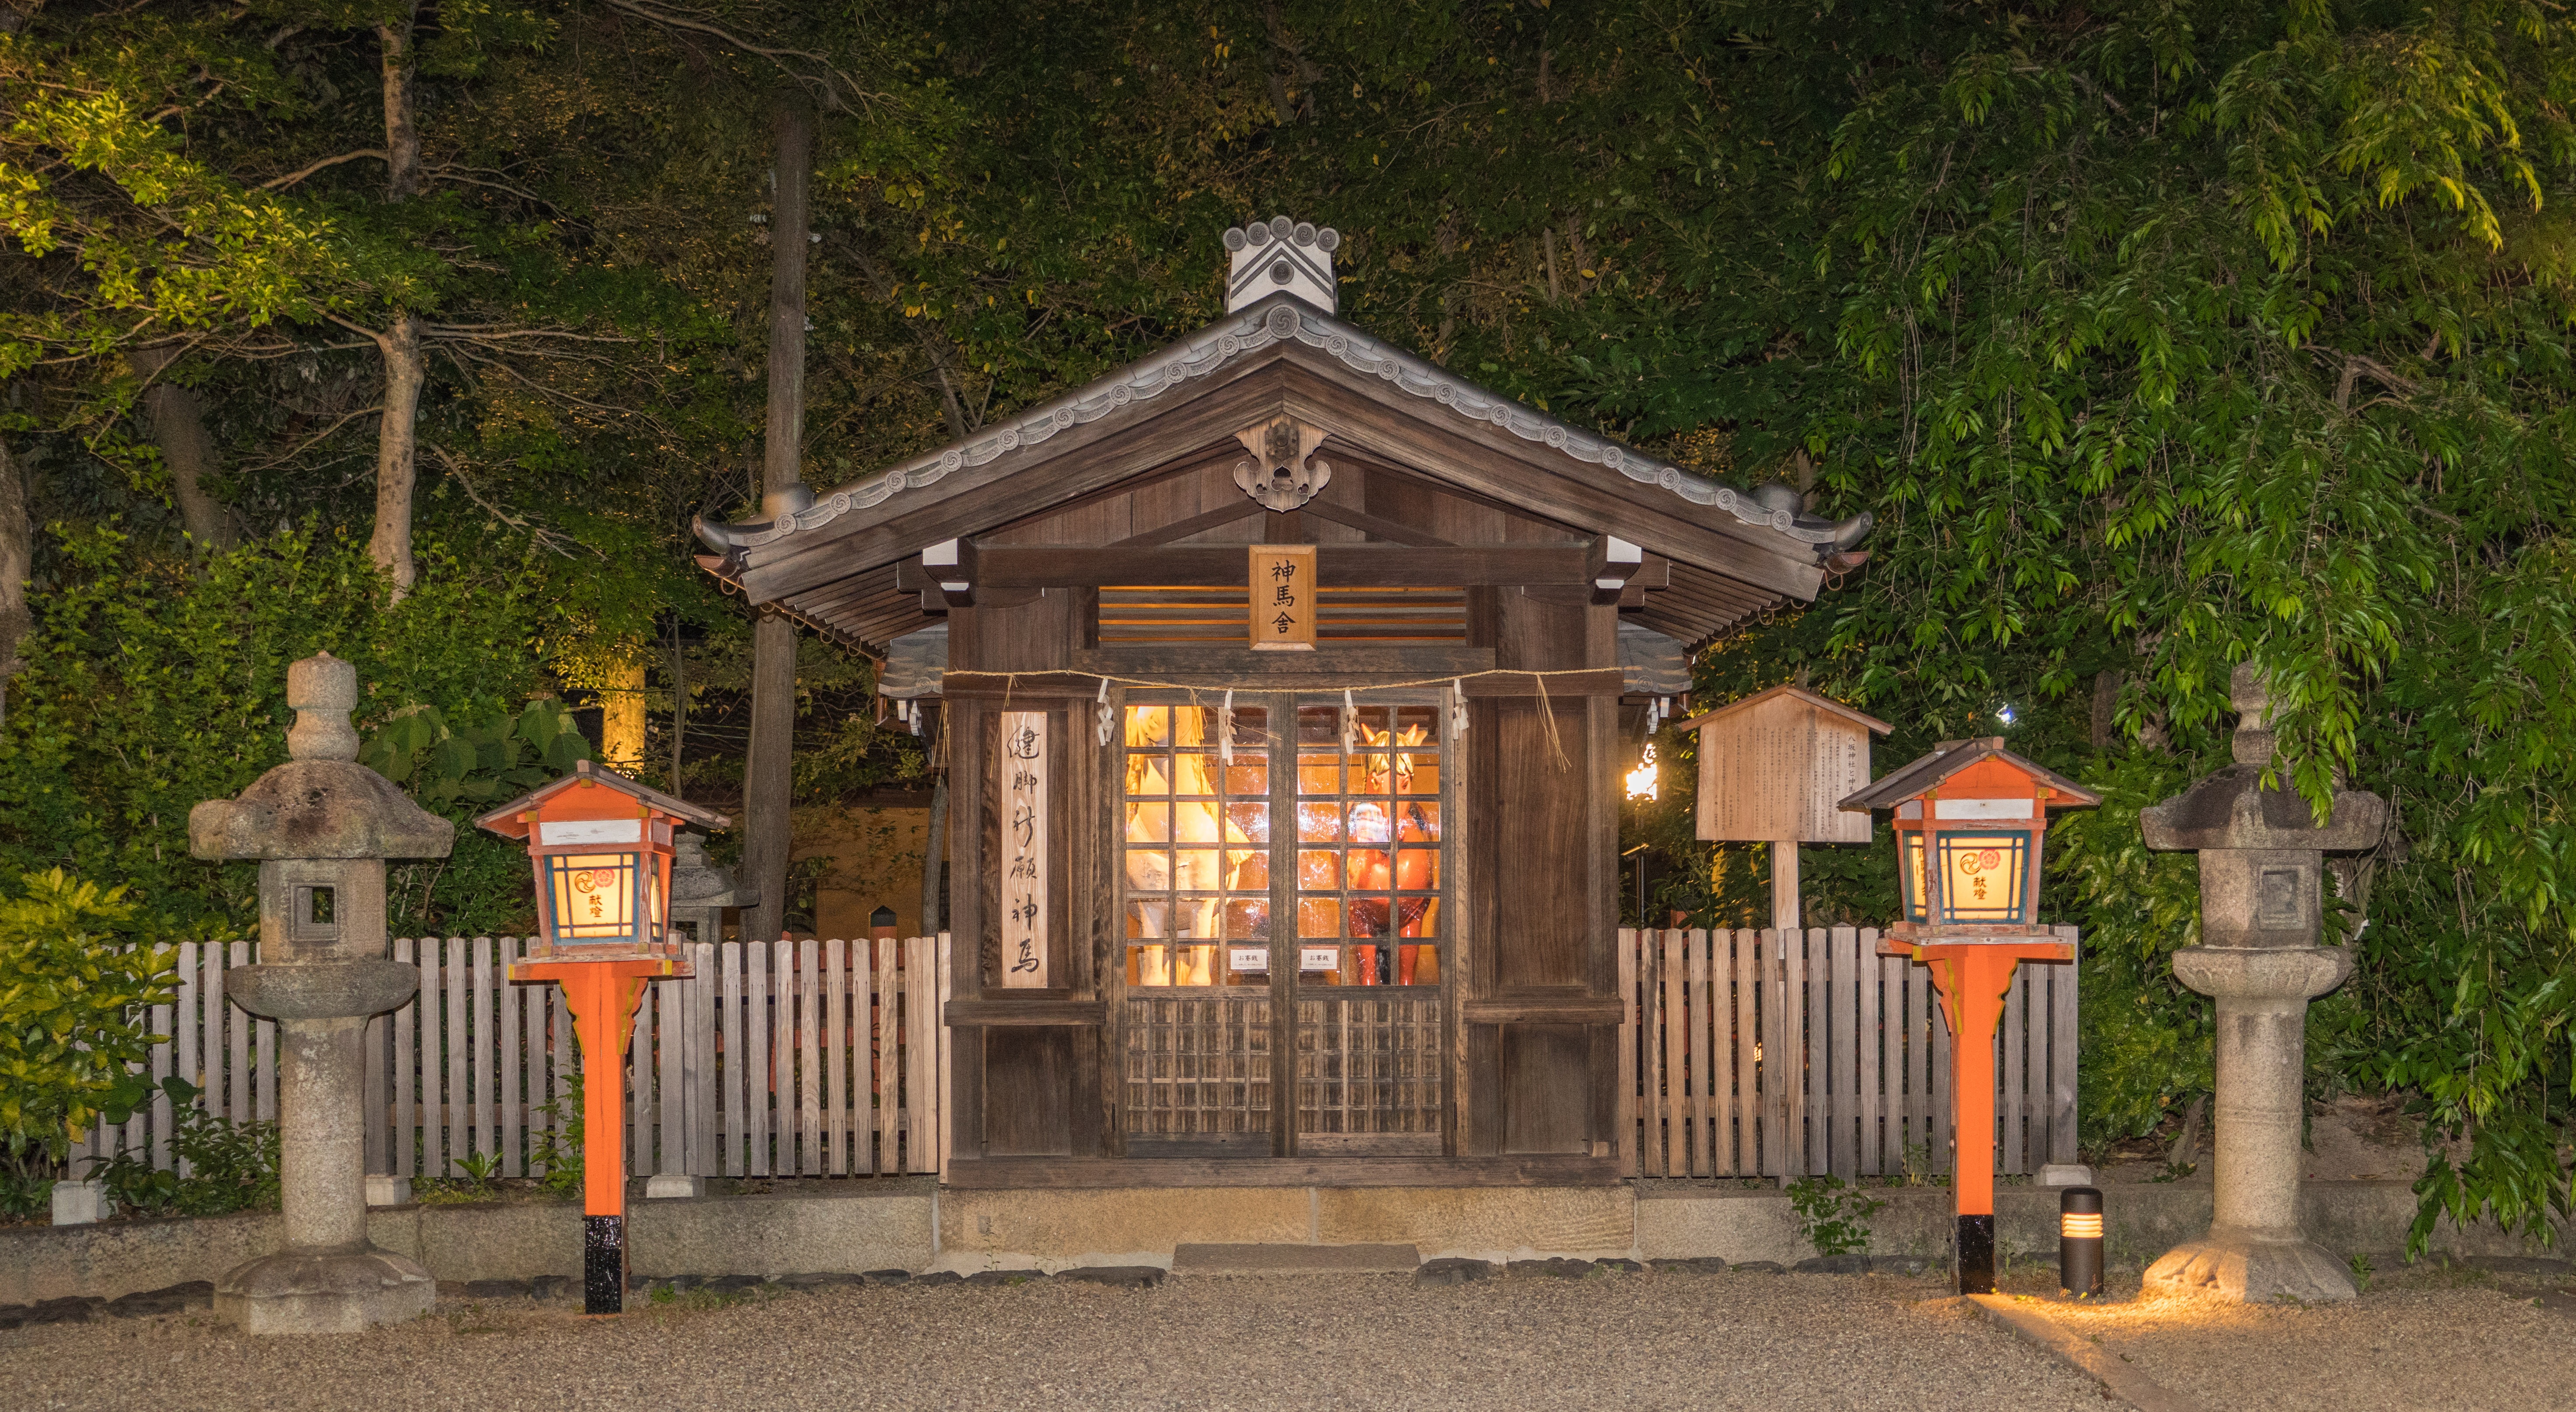
architecture, night, building, home, travel, cottage, asia, ancient, chapel, historic, japan, illuminated, temple, japanese, shrine, kyoto, culture, historical, estate, traditional, gion, shinto shrine